Marquinhos

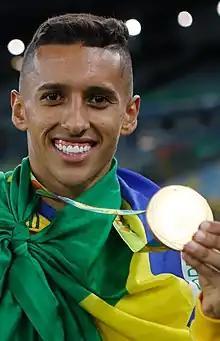

In terms of his playing position, Marquinhos is predominantly deployed as a central defender, but has also been used at right-back and in a central or defensive midfield role. He is noted for his anticipation, pace, and intelligence, as well as his technical skills, composure, passing ability, elegance on the ball, and confidence in possession, which enables him to break down attacks and subsequently play the ball out or start offensive plays from the back.